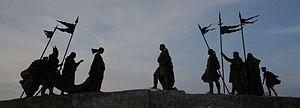
La Chanson des Nibelungen est une épopée médiévale en moyen haut-allemand composée au XIIIᵉ siècle.